Eucrenonaspides

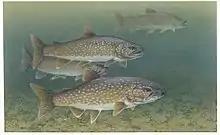
Trout

Trout are another threat to "Eucrenonaspides ointheke". The trout there introduced by Australian colonists from Europe and thus "Eucrenonaspides ointheke" does not have natural defences against this species. They therefore can only survive in isolated branches of streams and rivers that are out of reach from the trout. The conservation status of "Eucrenonaspides ointheke" is vulnerable or facing high rate of extinction in the wild, listed by the World conservation Union (IUCN).